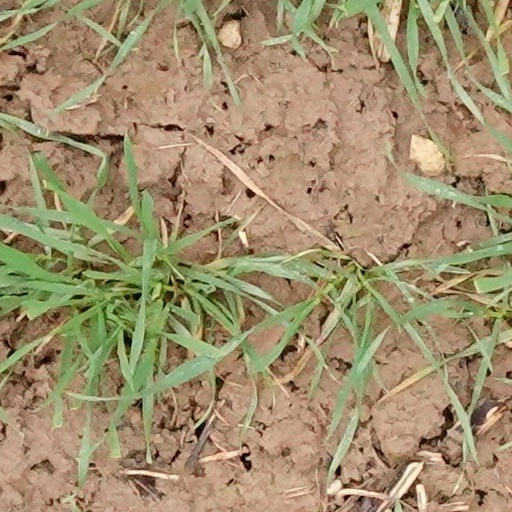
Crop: wheat